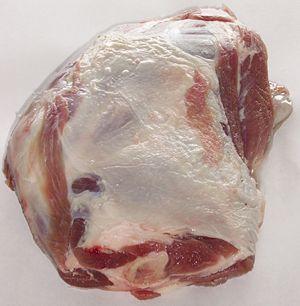
Le mouton, Ovis aries, est un animal domestique, mammifère herbivore ruminant appartenant au genre Ovis de la sous-famille des Caprinés, dans la grande famille des Bovidés. Comme tous les ruminants, les moutons sont des ongulés marchant sur deux doigts. Dans le langage courant, les moutons désignent un ensemble où la femelle est la brebis et le mâle le bélier, tandis que le jeune mâle est un agneau et la jeune femelle une agnelle.
La viande d'agneau est une production agricole résultant de l'élevage du mouton. L'agneau, la progéniture du mouton, est, pour cela, abattu dans la période juvénile de sa vie pour sa peau et sa viande, qui peut être très tendre.